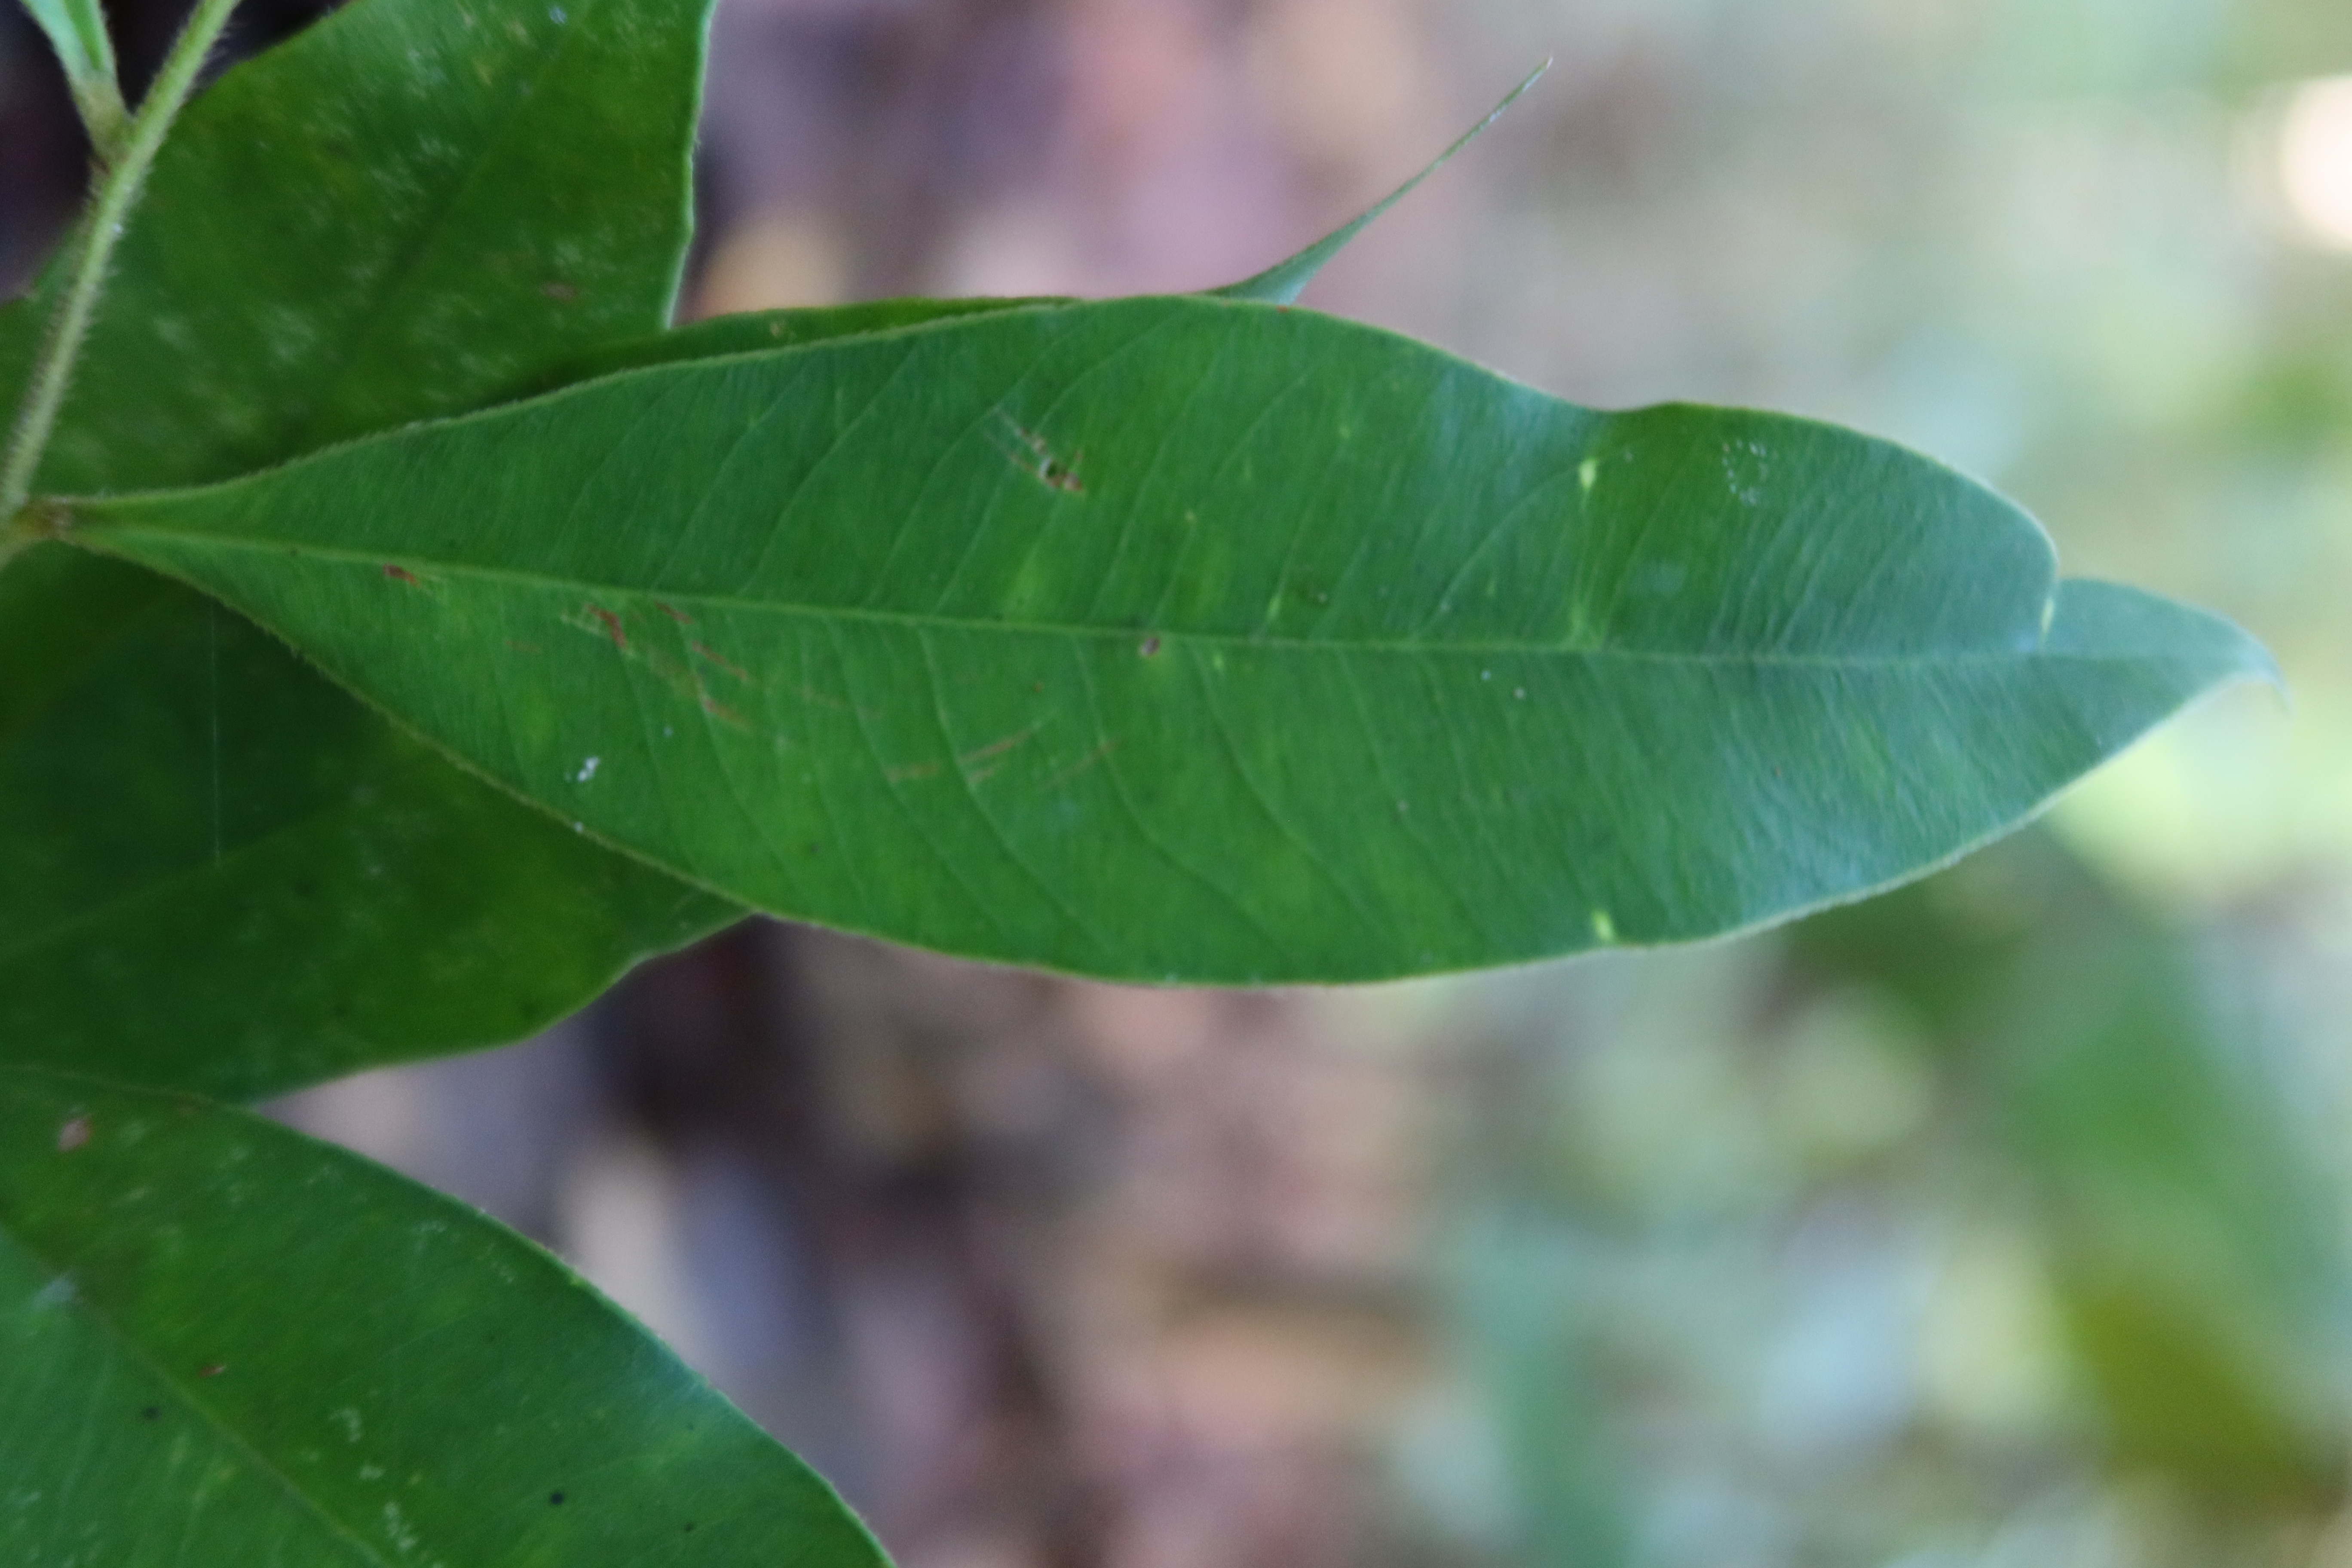
Label: Mosaic Viruses